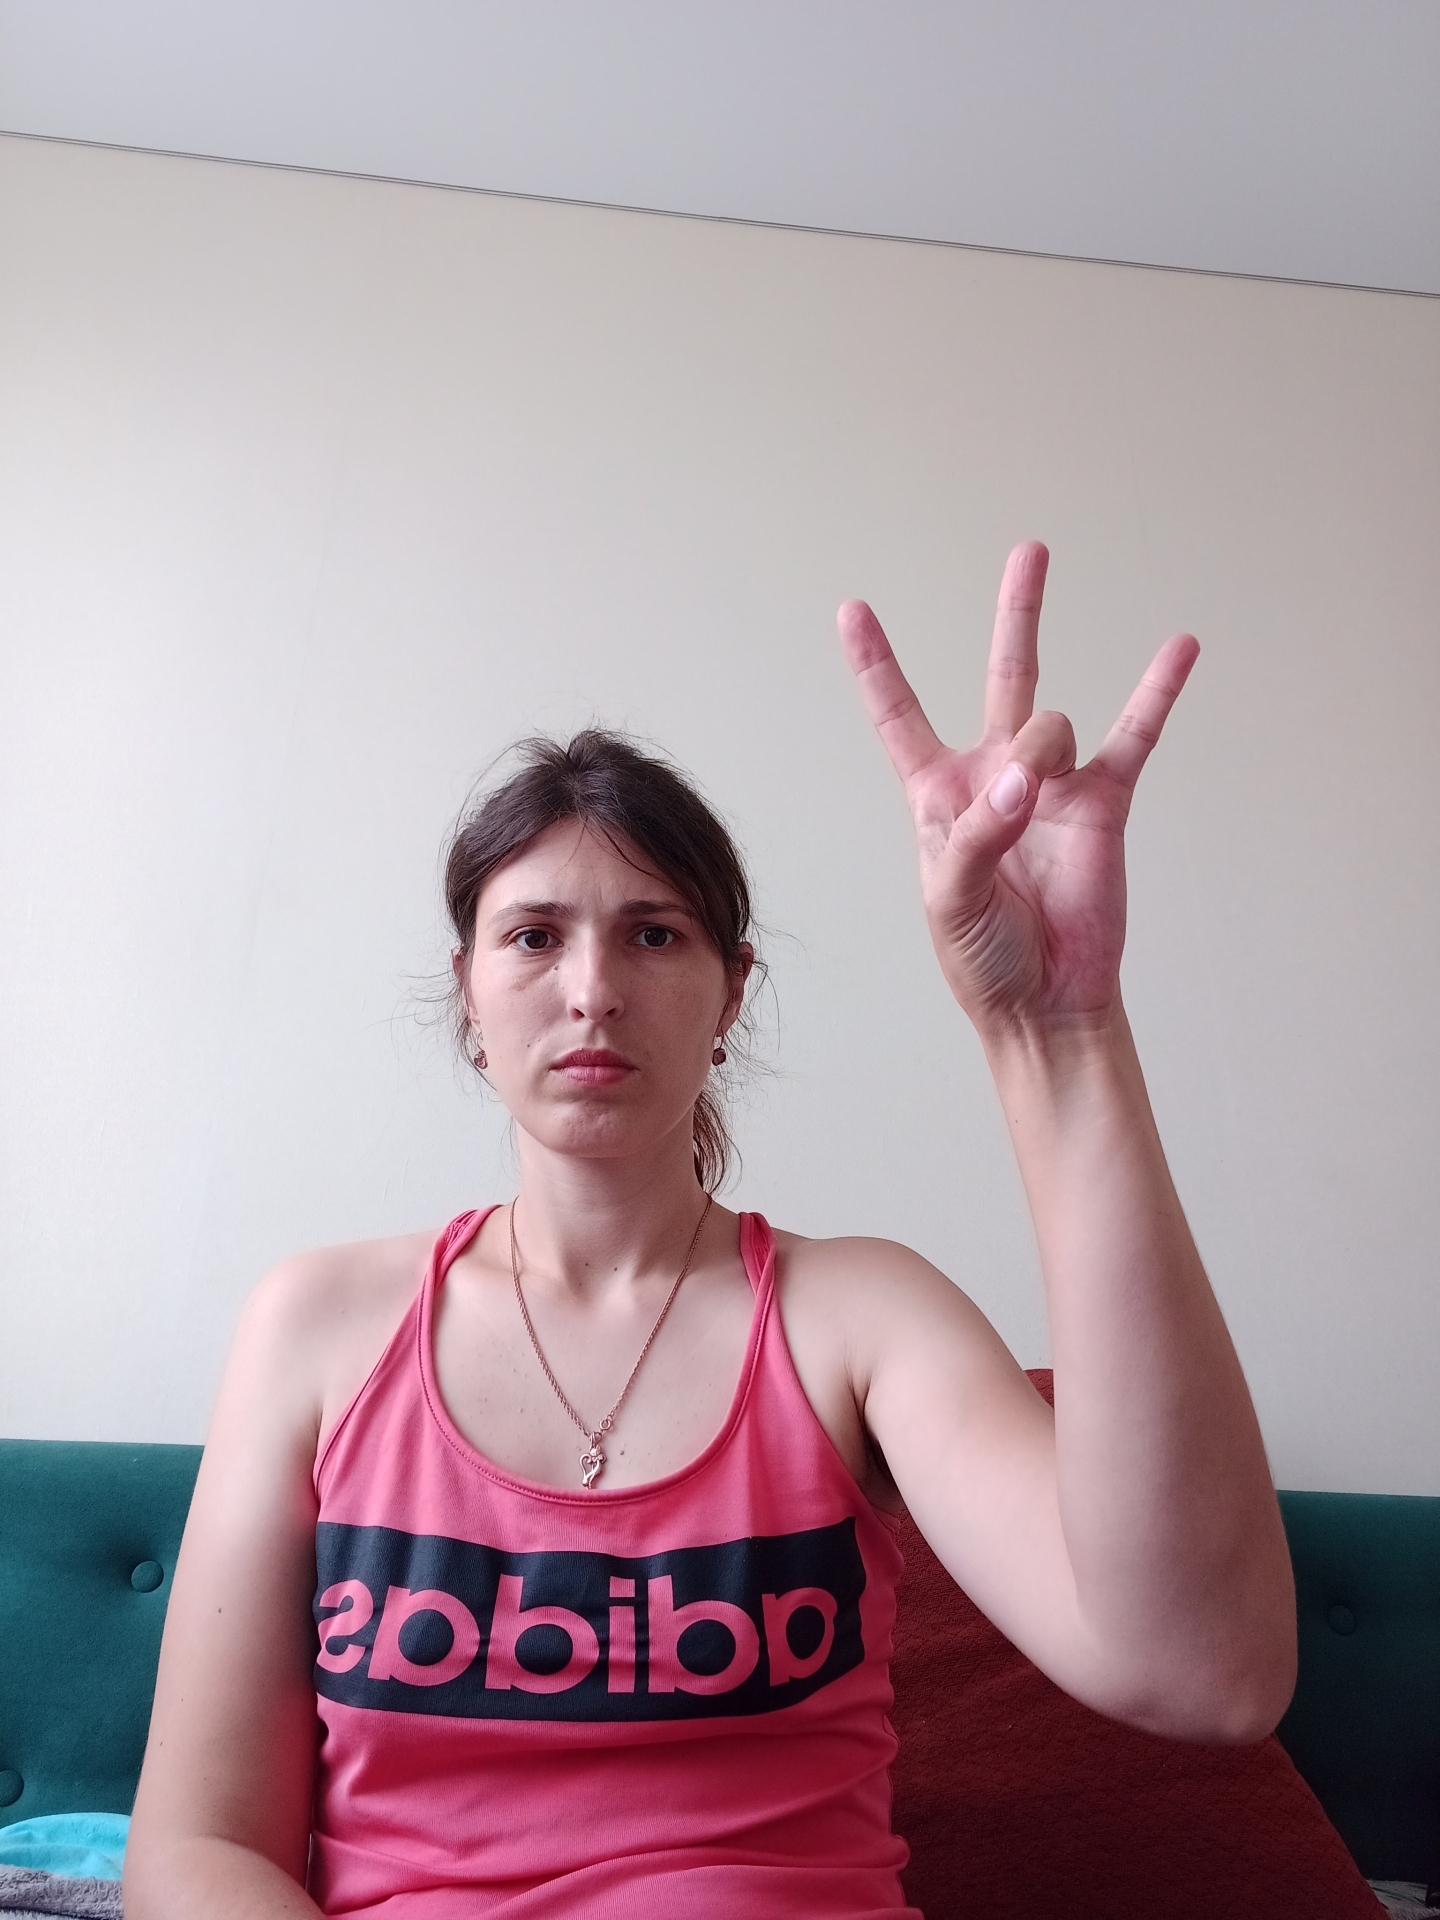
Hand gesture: three3